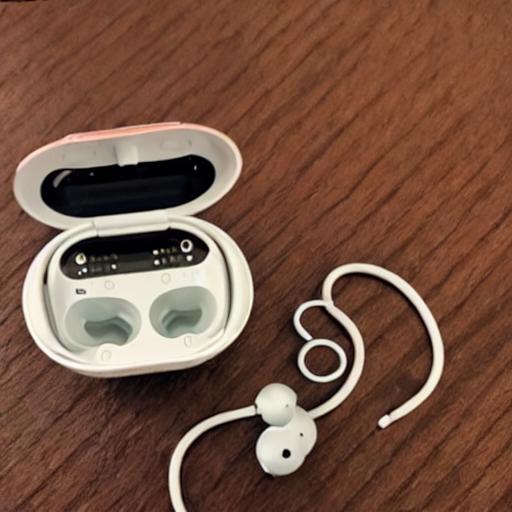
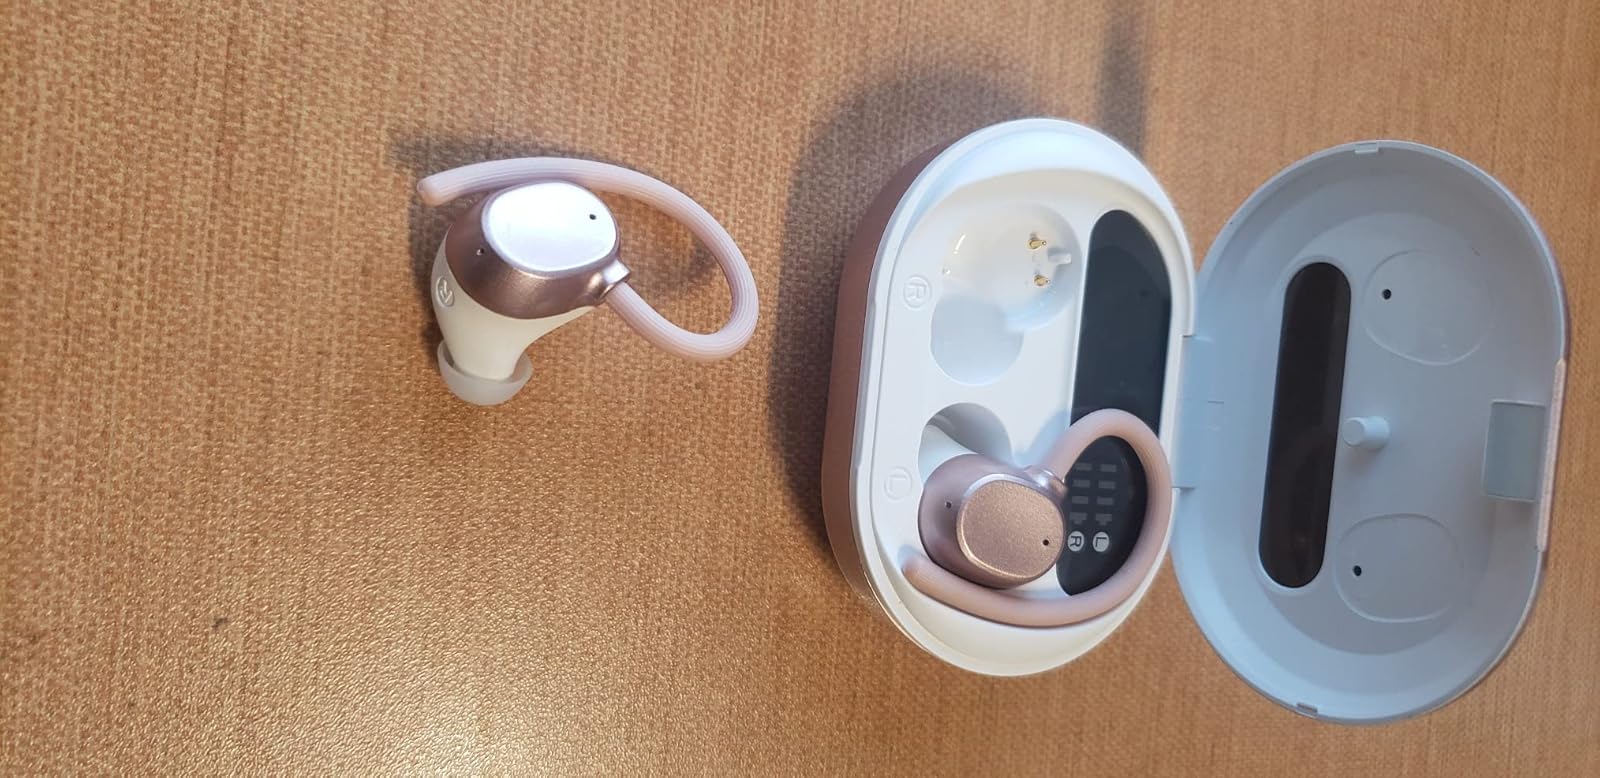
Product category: earbuds
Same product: no